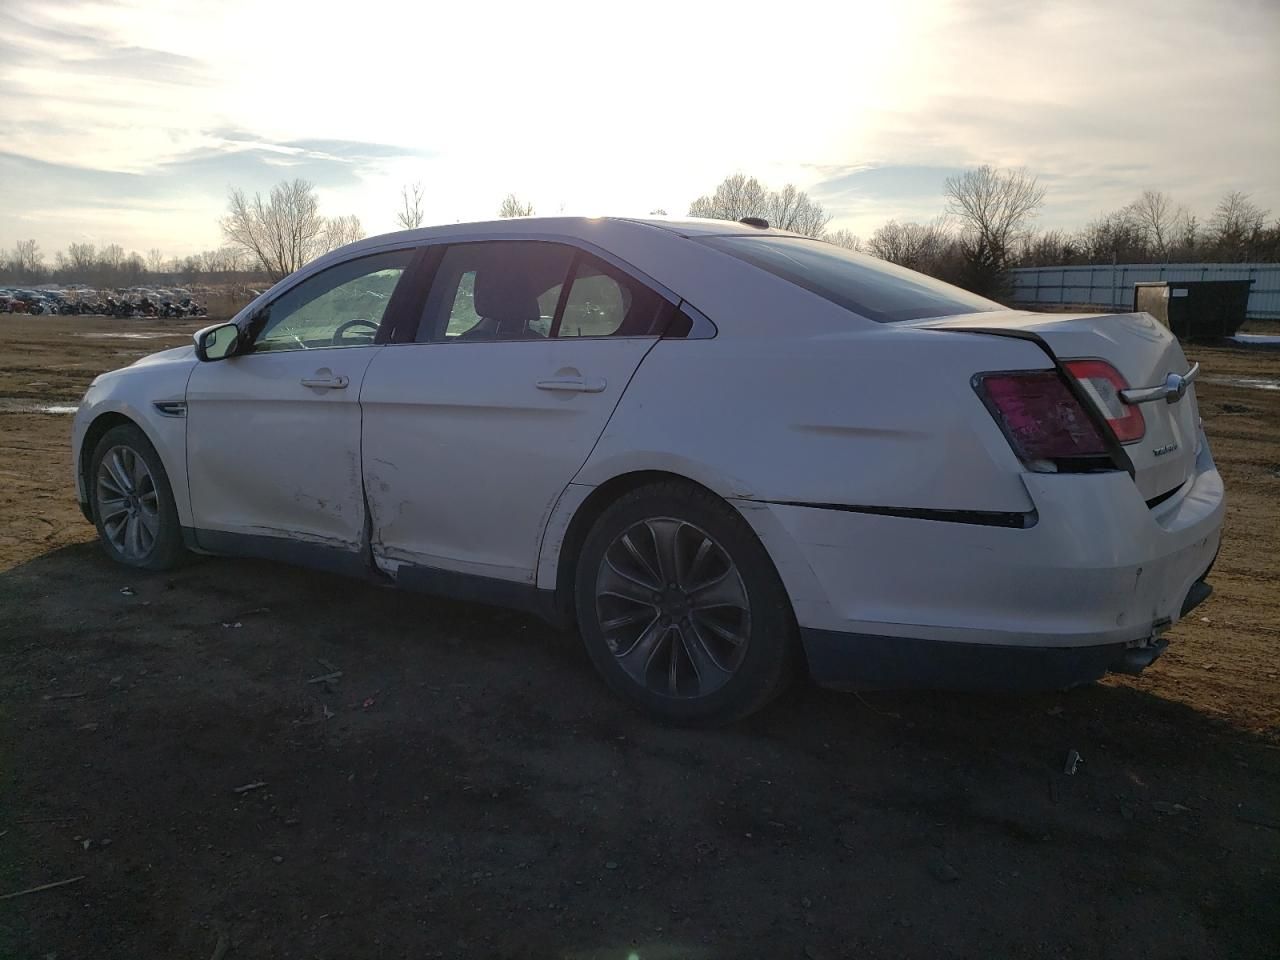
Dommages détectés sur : porte avant gauche, porte arrière gauche, feu arrière gauche, pare-choc arrière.
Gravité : majeur